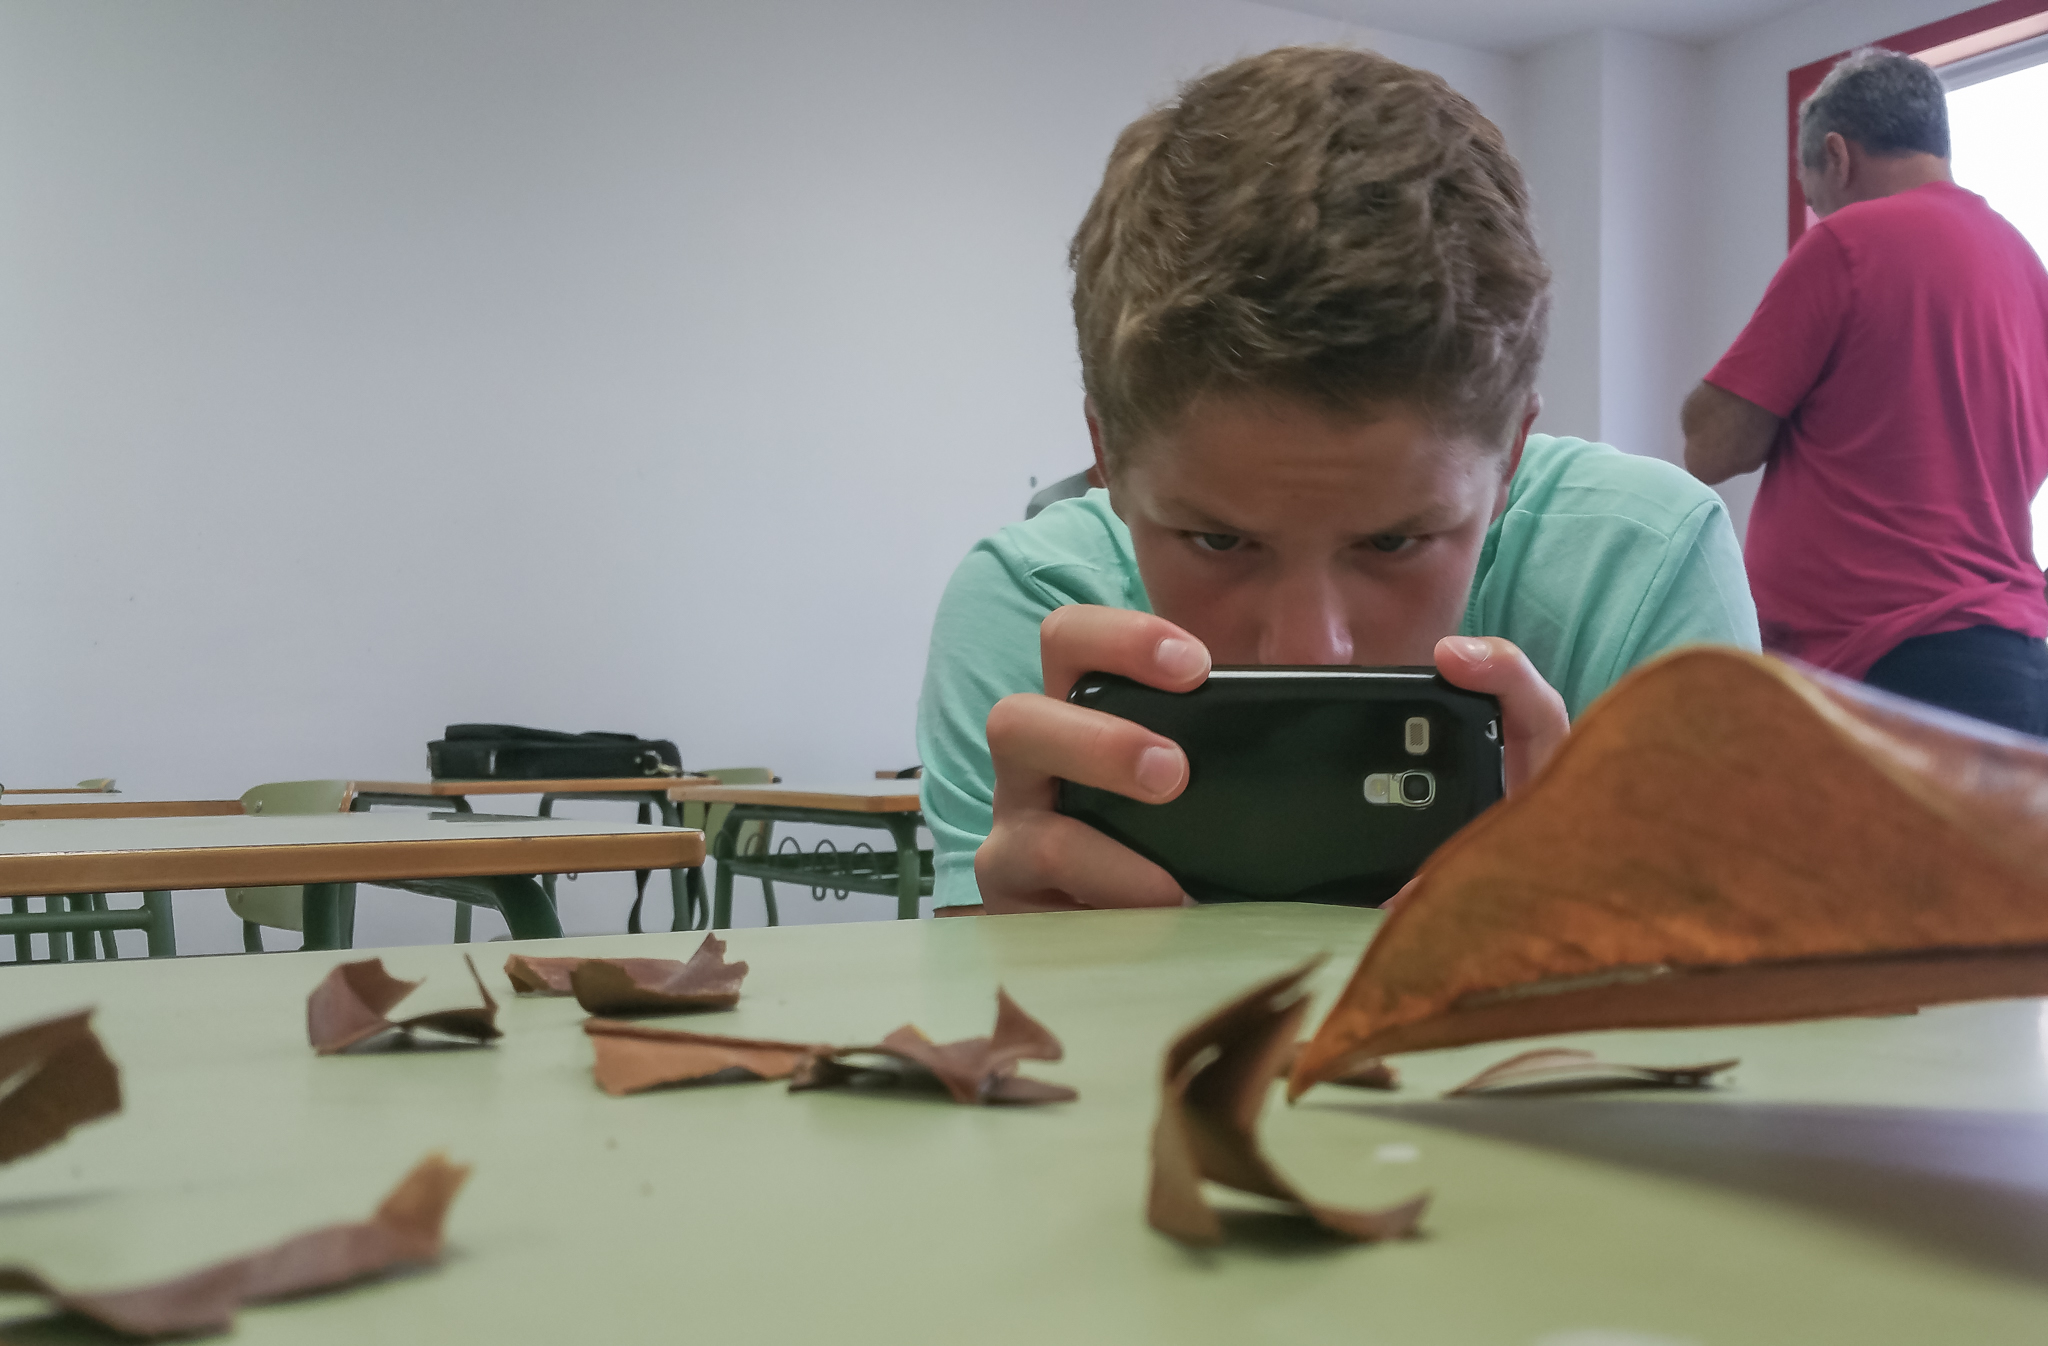
writing, person, play, child, education, design, learning, cuvejuniors